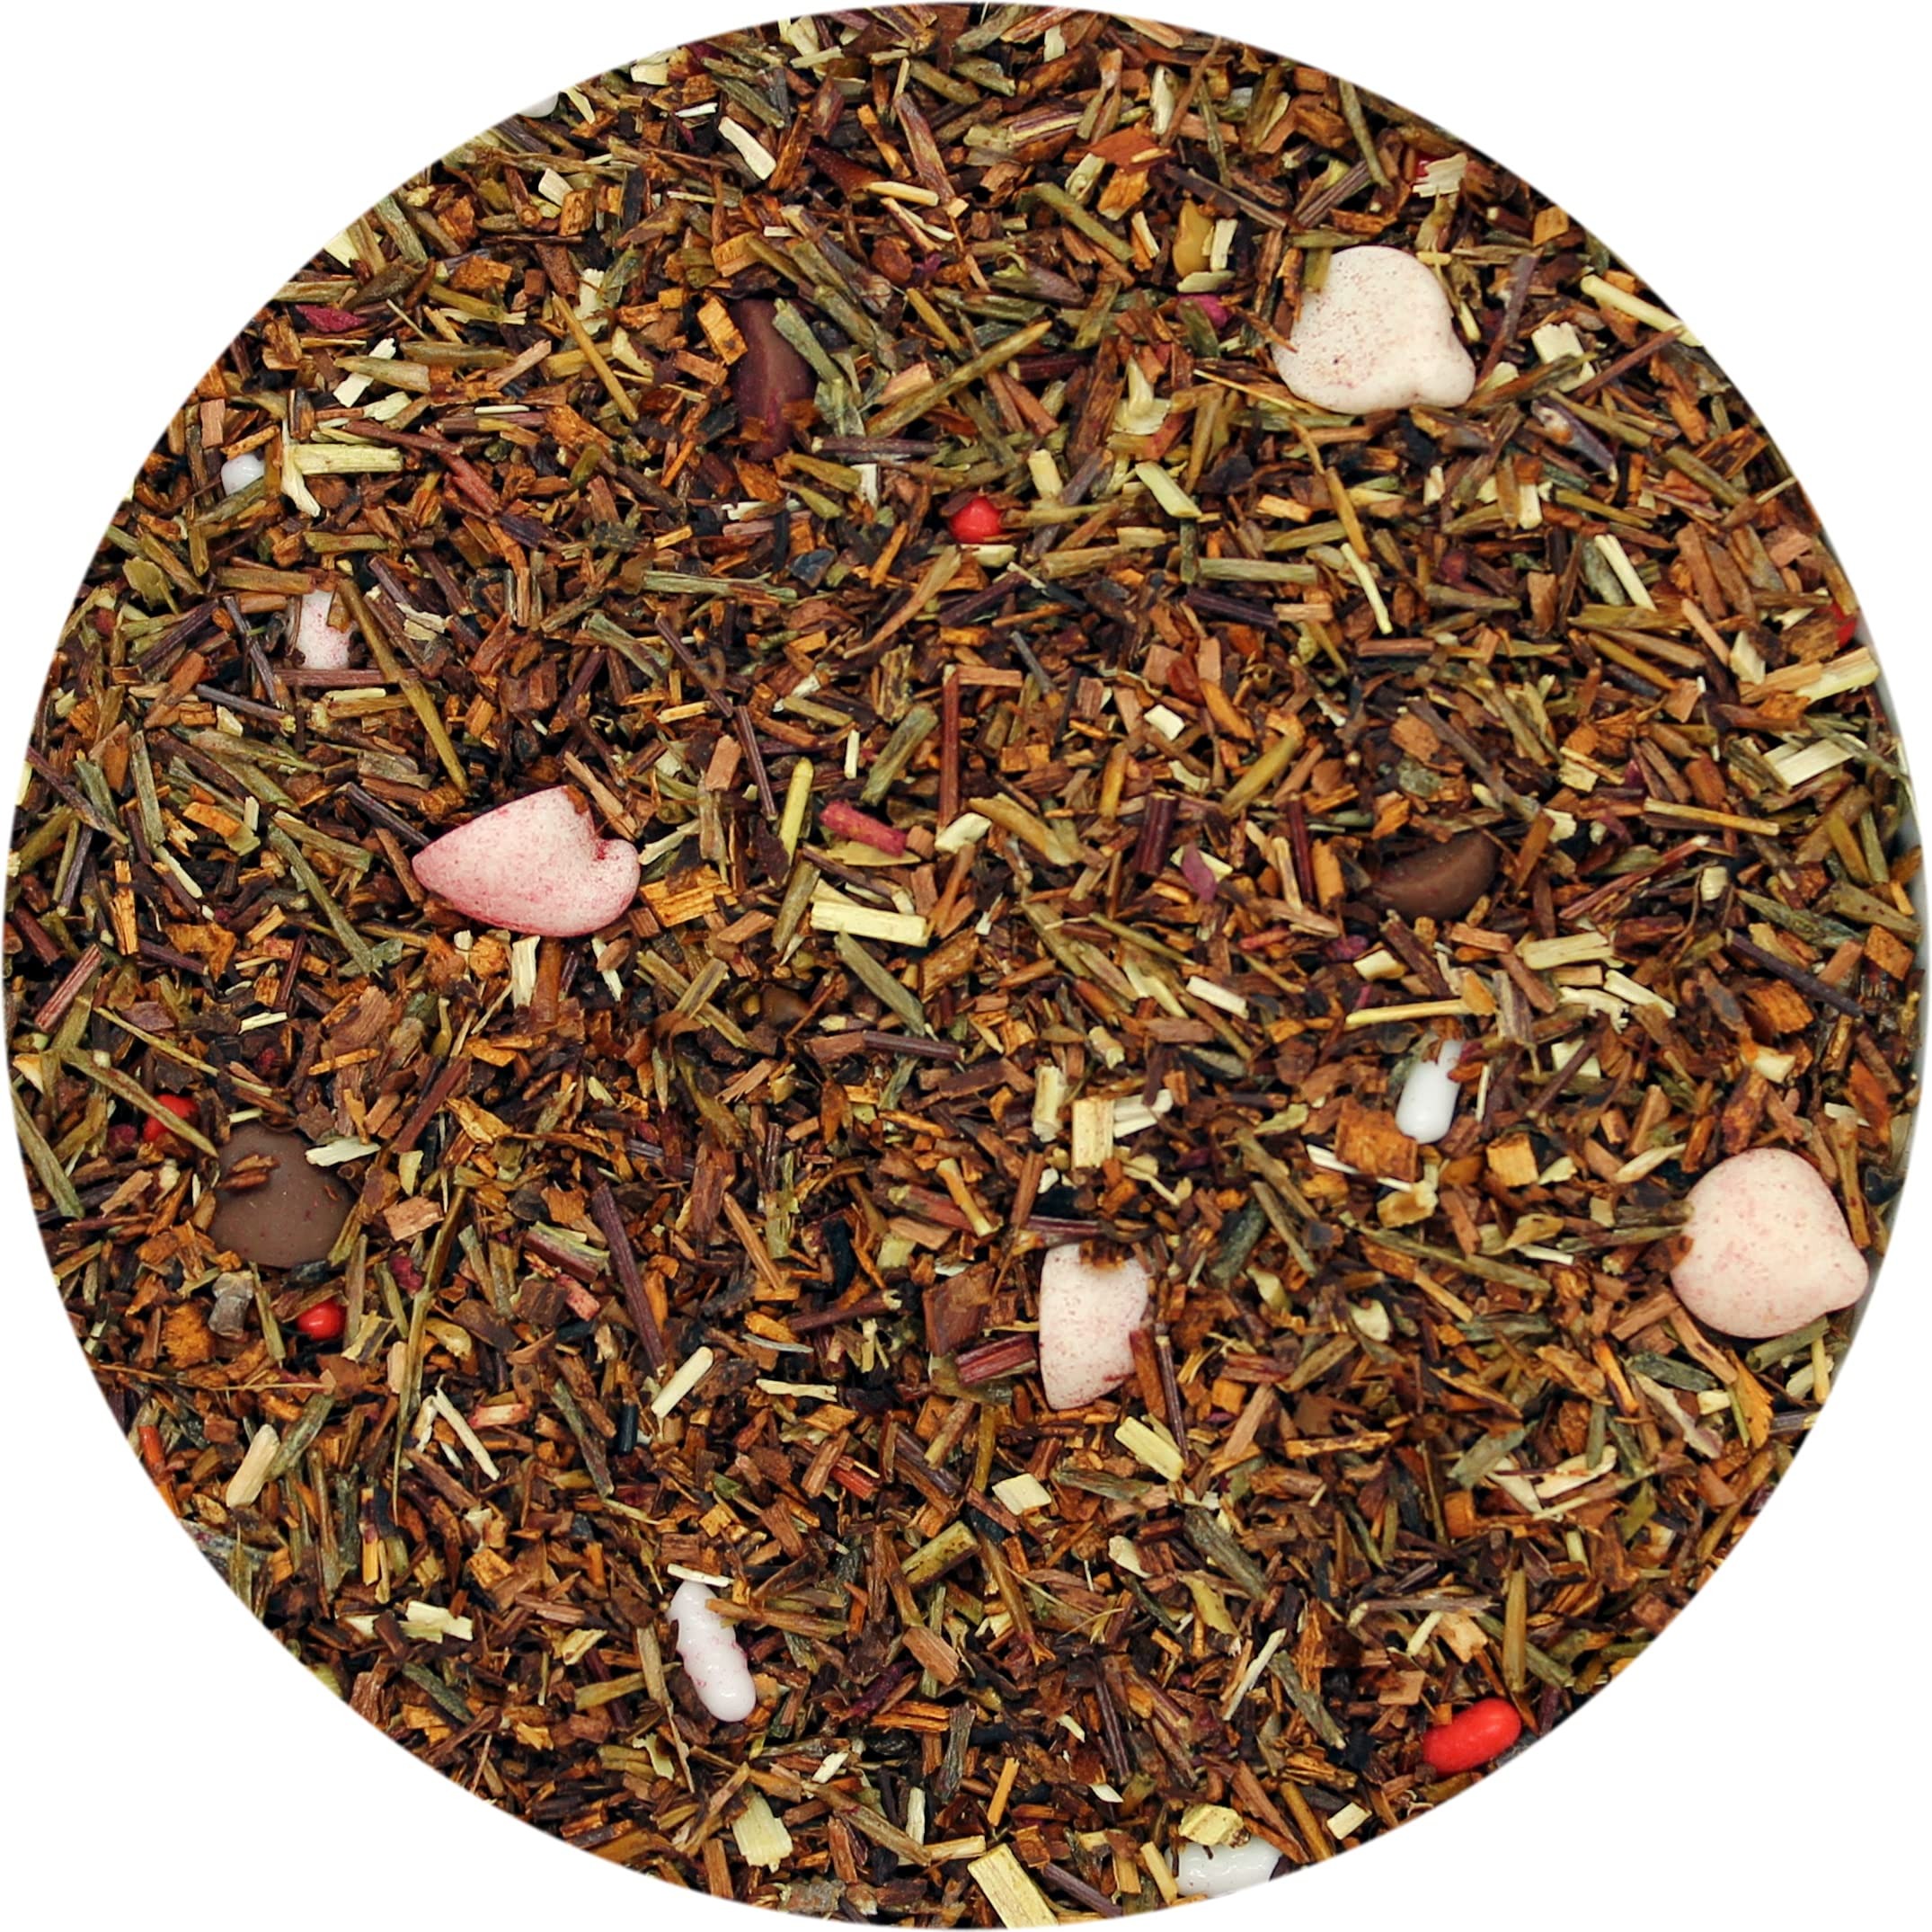
Item Name: SpecialTea Company XOXO Rooibos Tea - 1 oz. Loose Leaf
Bullet Point 1: ROOIBOS TEA: Rooibos is a caffeine free alternative tea which offers similar health benefits to tea without the caffeine. Rooibos teas come from the Cedarburg area of the Western Cape of South Africa.
Bullet Point 2: EARTHY FLAVOR: Green Rooibos has an earthly fresh character similar to pan fired green teas. Red rooibos has a robust mineral earthy body similar to black tea. Honeybush has as smooth sweet honey like character similar to a dark oolong.
Bullet Point 3: CAFFEINE LEVEL: Rooibos tea does not contain caffeine and has low tannin levels compared to black tea or green tea. Rooibos contains is packed full of polyphenols similar to tea.
Bullet Point 4: REAL LOOSE LEAF TEA: Loose leaf tea is a healthier purer way to drink tea. Our 1 oz. sample brews about 10 cups of tea.
Bullet Point 5: PREMIUM LOOSE LEAF TEA: Premium tea leaves have all their essential oils intact, so the flavor, quality and health benefits are maintained. Individually hand packed in the USA in a resealable pouch to retain freshness.
Product Description: <p>Wrap yourself in the taste of a freshly baked cake with kisses of chocolate bits and festive red and white sprinkles.</p><p>Ingredients: Red rooibos, honeybush, green rooibos, flavor, red sprinkles (sugar, corn starch, vegetable oil (palm, palm kernel), red 40 lake, dextrin, soy lecithin, confectioner's glaze, yellow 6 lake, natural and artificial Flavor, carnuaba wax), white sprinkle (sugar, corn starch, vegetable oil (palm kernel oil and/or palm oil), soy lecithin, dextrin, confectioner's glaze, natural and artificial flavor, carnauba wax), chocolate bits (sugar, chocolate liquor, cocoa butter, soy lecithin (an emulsifier), and vanilla), white chocolate drops (sugar, nonfat milk powder, hydrogenated palm kernel oil, soy lecithin added as an emulsifier, monoglycerides, artificial color (titanium dioxide), and artificial flavor), beet powder CONTAINS: MILK (NONFAT MILK POWDER) AND SOY (SOY LECITHIN).</p>
Value: 1.0
Unit: Ounce

Price: 7.96